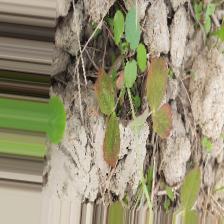
Label: Lentil Rust